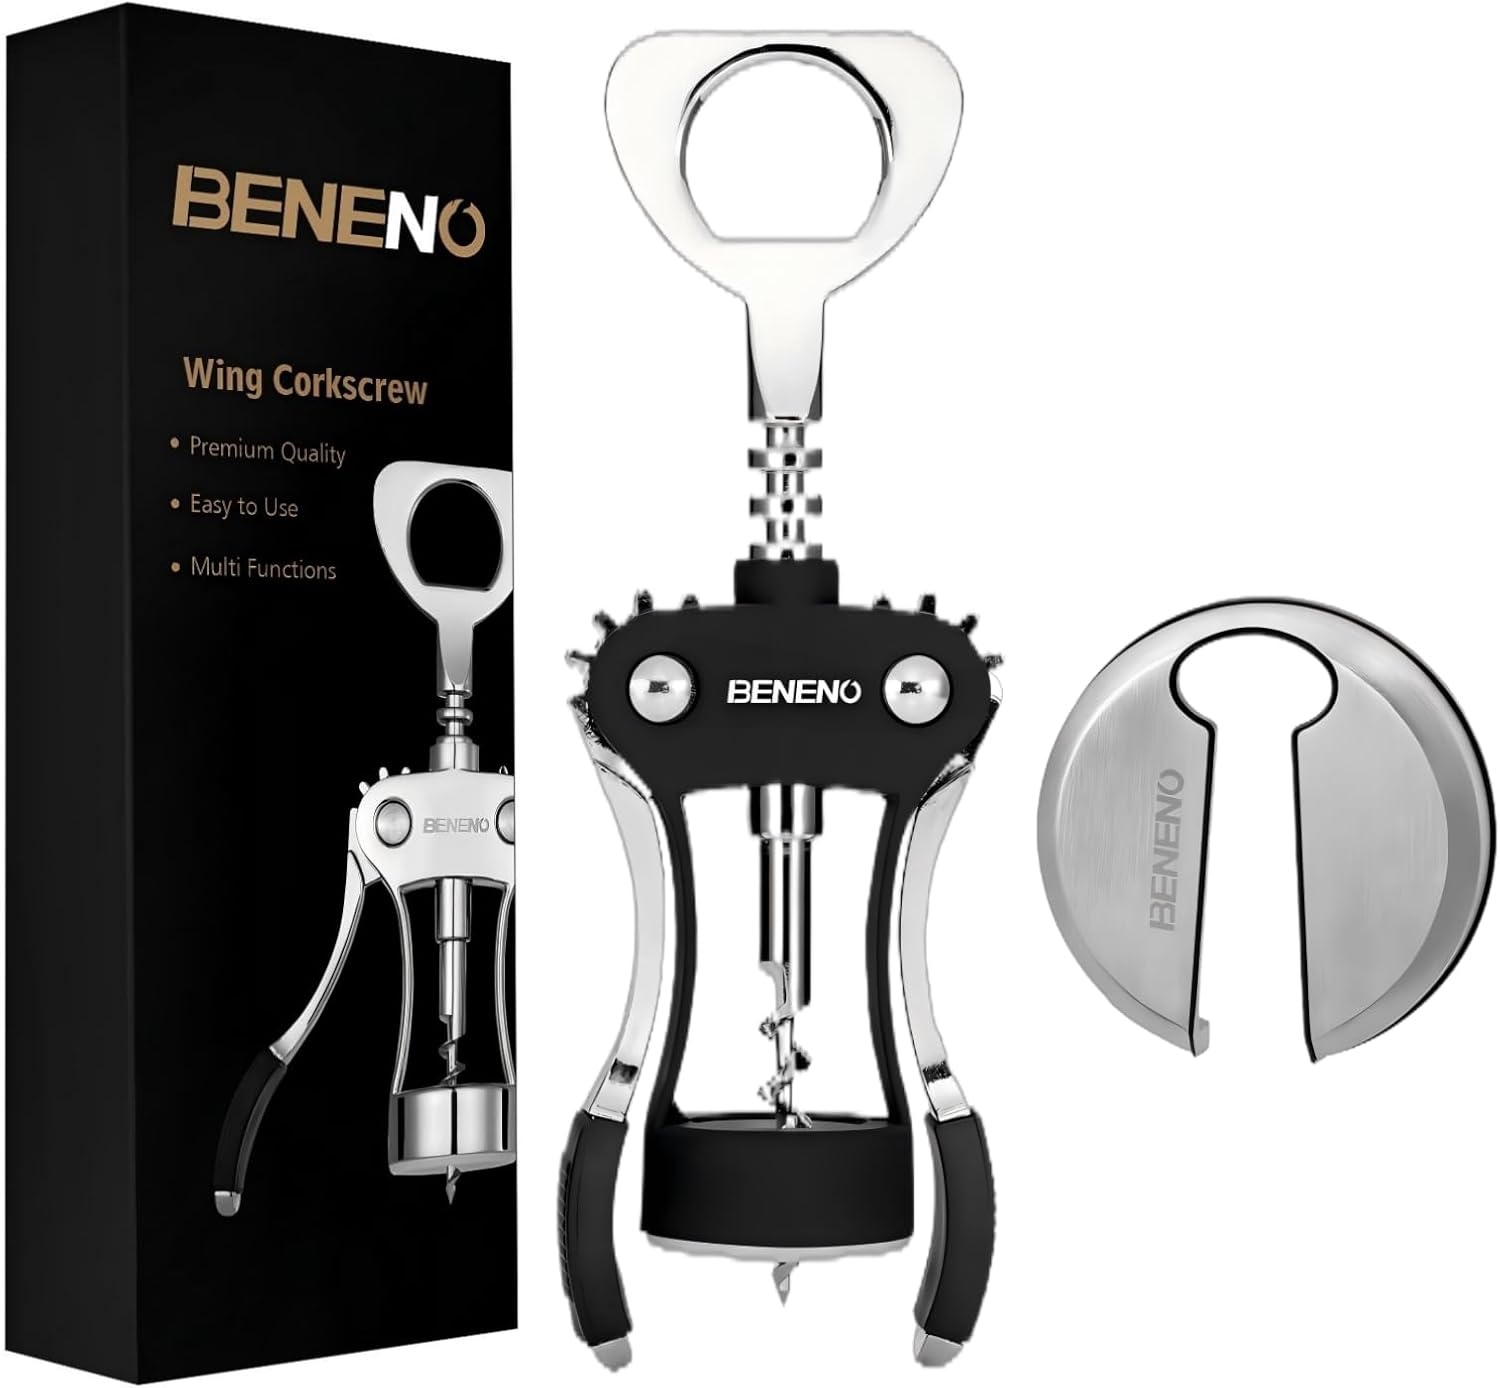
Beneno Wine Opener with Stainless Steel Wine Foil Cutter - Bottle Top Seal Cutter, Zinc Alloy Premium Wing Corkscrew with Multifunctional Bottles Opener, Upgrade Black Set
Overview Material : Alloy Steel, Zinc Color : Midnight Black Finish Type : Polished Brand : Beneno Item Weight : 0.56 Pounds Product Dimensions : 7.55"L x 2.28"W Is Customizable : No Manufacturer : BENENO UPC : 645569485624 Number of Items : 1 About this item PREMIUM QUALITY CORKSCREW - The Precision mechanical gears keeps screw stays centered of the corks and prevent slippage, open wine bottles with ease, while the sharp-edged screw keeps corks from breaking, no cork crumbling in your wine STAINLESS STEEL WINE FOIL CUTTER - Made of high-quality stainless steel! This wine foil cutter is designed to be simple and practical, safely and easily remove the foil from the top of the bottle with a wrist rotation, it is an essential wine accessory for any wine lover ALL-IN-ONE DESIGN WINE OPENER - The multifunctional wing corkscrew built-in bottle opener is designed for wine beer and other bottles with caps or corks meet all your needs GIFT SETS FOR WINE LOVERS - Any Wine Lovers will be excited to get this elegant gift-wrapped wine opener and wine foil cutter as a gift for any occasion. Its design is so classic and elegant that it will no doubt complement any style of kitchen or restaurant THE BENENO ASSURANCE – Every BENENO product is covered with a brand assurance. If you experience any issue with your BENENO product, please feel free to contact us for a replacement or refund. BENENO customer service team is here for you 24 hours every day
Brand: Beneno
Category: Home & Garden > Kitchen & Dining > Barware > Corkscrews > Winged Corkscrews